Blood of the Vikings

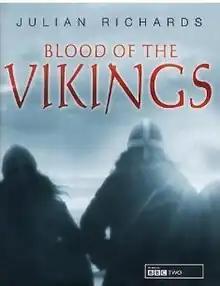
Hodder & Stoughton Book Cover

Blood of the Vikings was a five-part 2001 BBC Television documentary series that traced the legacy of the Vikings in the British Isles through a genetics survey.